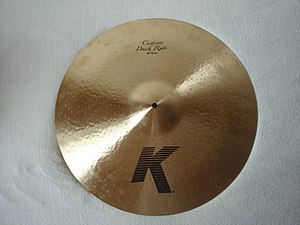
Avedis Zildjian / Historie / Nutidig historie
K-Zildjian 20" Custom Dark ride-bækken.
Mit eget Zildjian bækken som vil blive brugt i forbindelse med Avedis Zildjian artiklen på den danske encyklopædi. Bækkenet er mere præcis et K-Zildjian custom dark 20"" ride cymbal"
Avedis Zildjian er et firma der laver bækkener. Firmaet blev oprettet i Istanbul i Tyrkiet af armenieren Avedis Zildjian under det osmanniske rige. Firmaet er for øjeblikket lokaliseret i USA, og er verdens største producent af bækkener. Firmaet har i eksisteret i næsten 400 år, hvilket gør det til det ældste familiefirma i Amerika, og blandt de 300 ældste firmaer i verden. Avedis Zildjian firmaet sælger desuden slagtøjsrelateret tilbehør, heriblandt trommestikker.